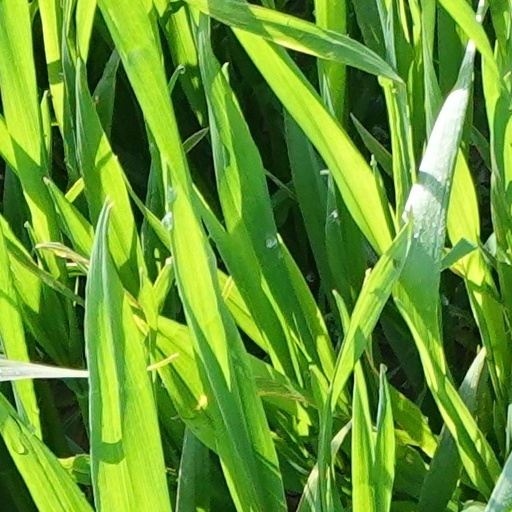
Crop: wheat